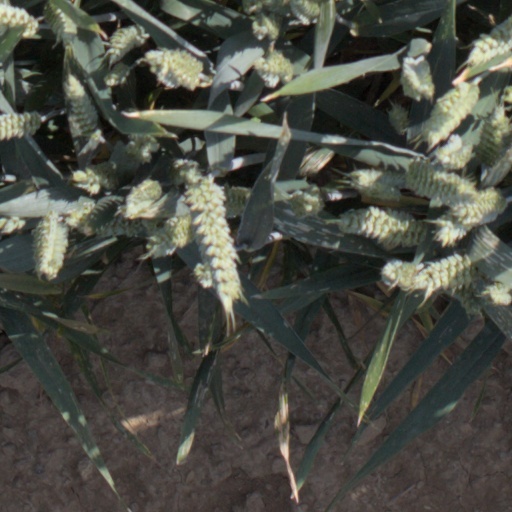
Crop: wheat